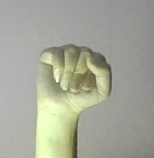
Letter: saad